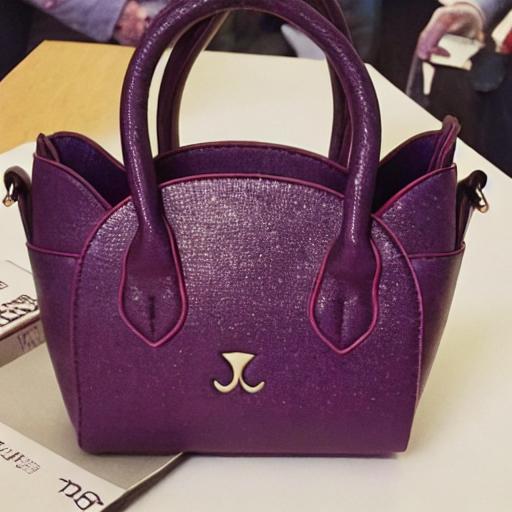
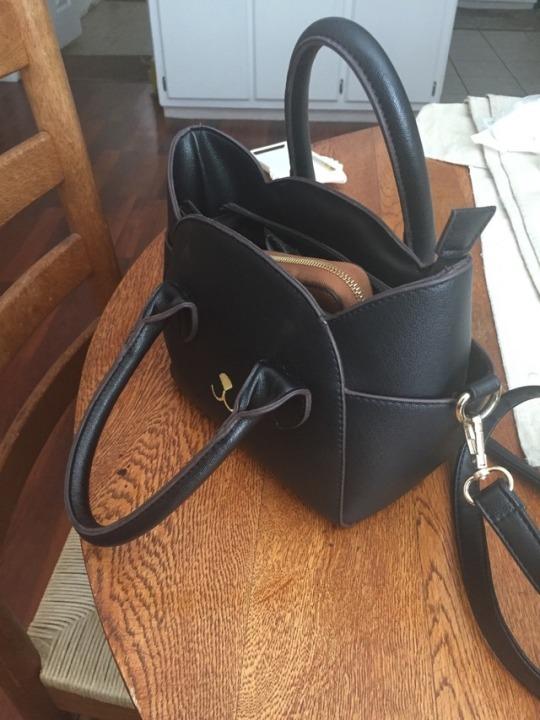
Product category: accessories_handbag
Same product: no